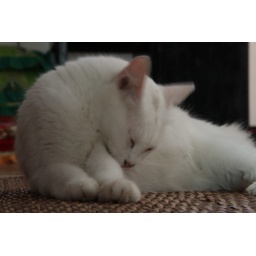
&amp;quot; Putih &amp;quot; my cat name in my village.....so cute and sweet...